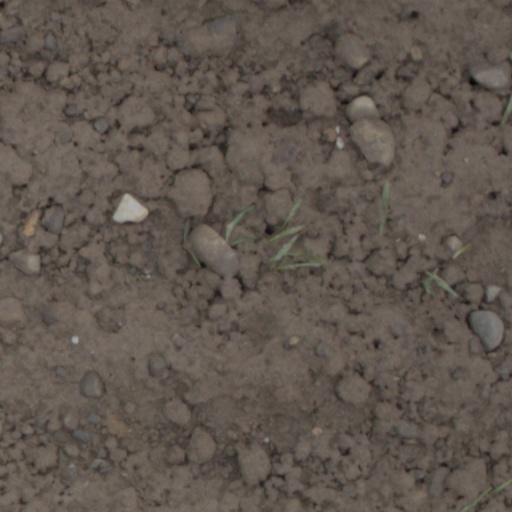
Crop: wheat